Nicholle Tom

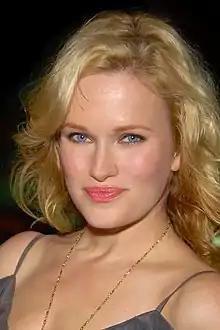
Tom at the screening of the music video "I'm Gonna Make You Love Me" in 2009

Nicholle Tom (born March 23, 1978) is an American actress. She is best known for playing the role of Maggie Sheffield on the CBS sitcom "The Nanny" (1993–1999). She appeared as Ryce Newton in the film "Beethoven" (1992), its sequel "Beethoven's 2nd" (1993), and additionally provided the voice of Ryce for the animated series, "Beethoven" (1994–1995). She voiced Supergirl in the DC Animated Universe. She also appeared in the role of Tara Wentzel in the sitcom "The Minor Accomplishments of Jackie Woodman" (2006–2007).